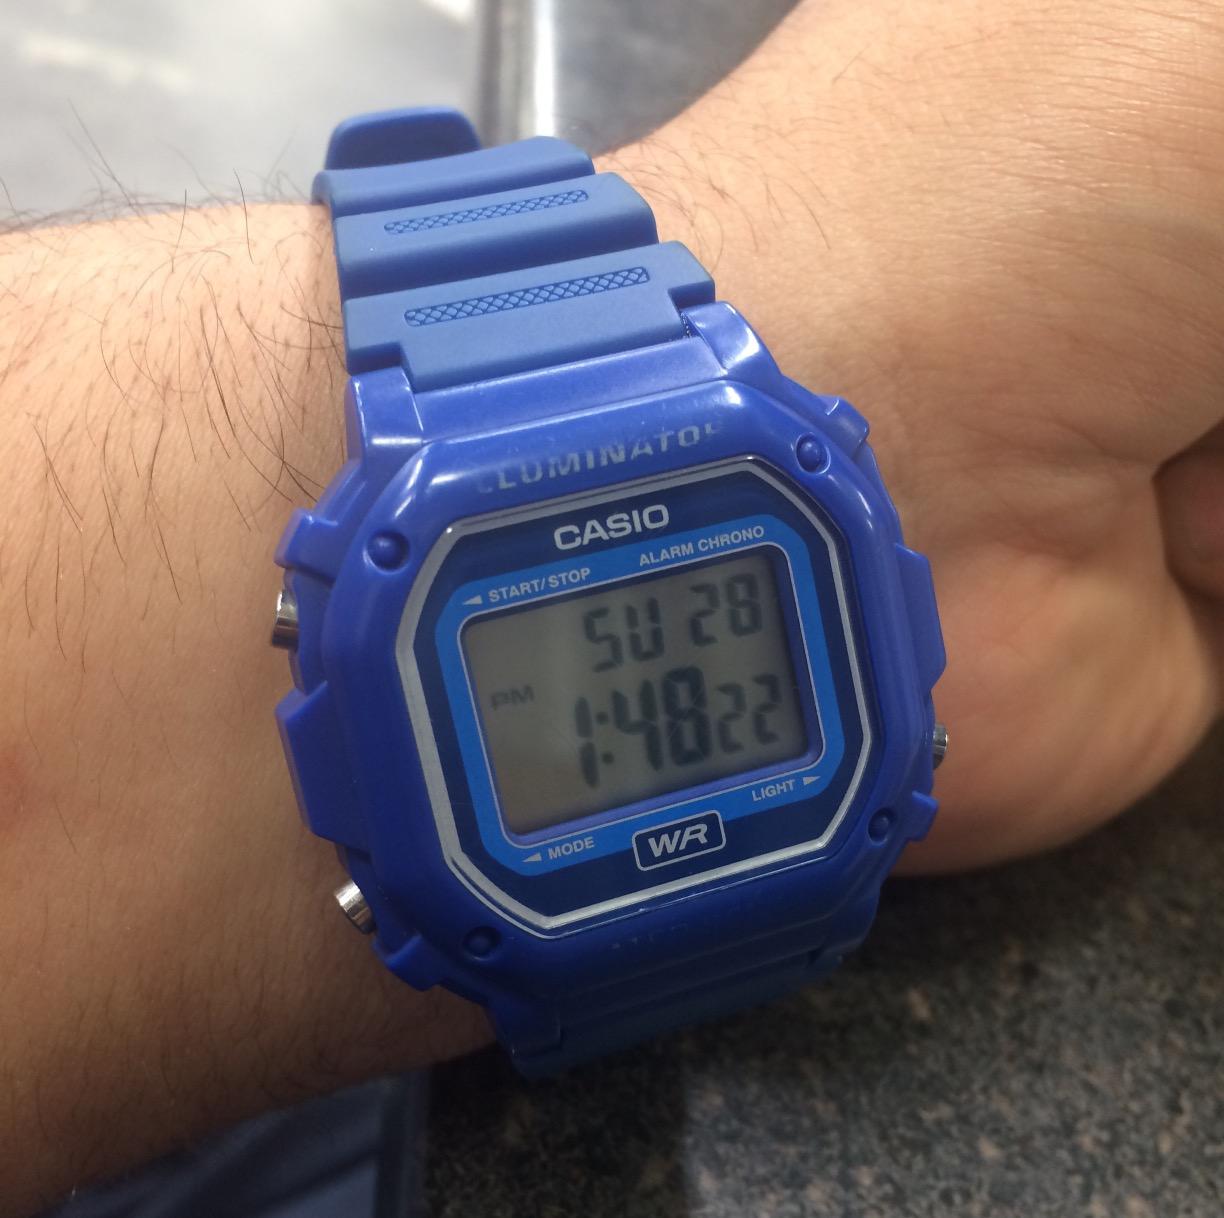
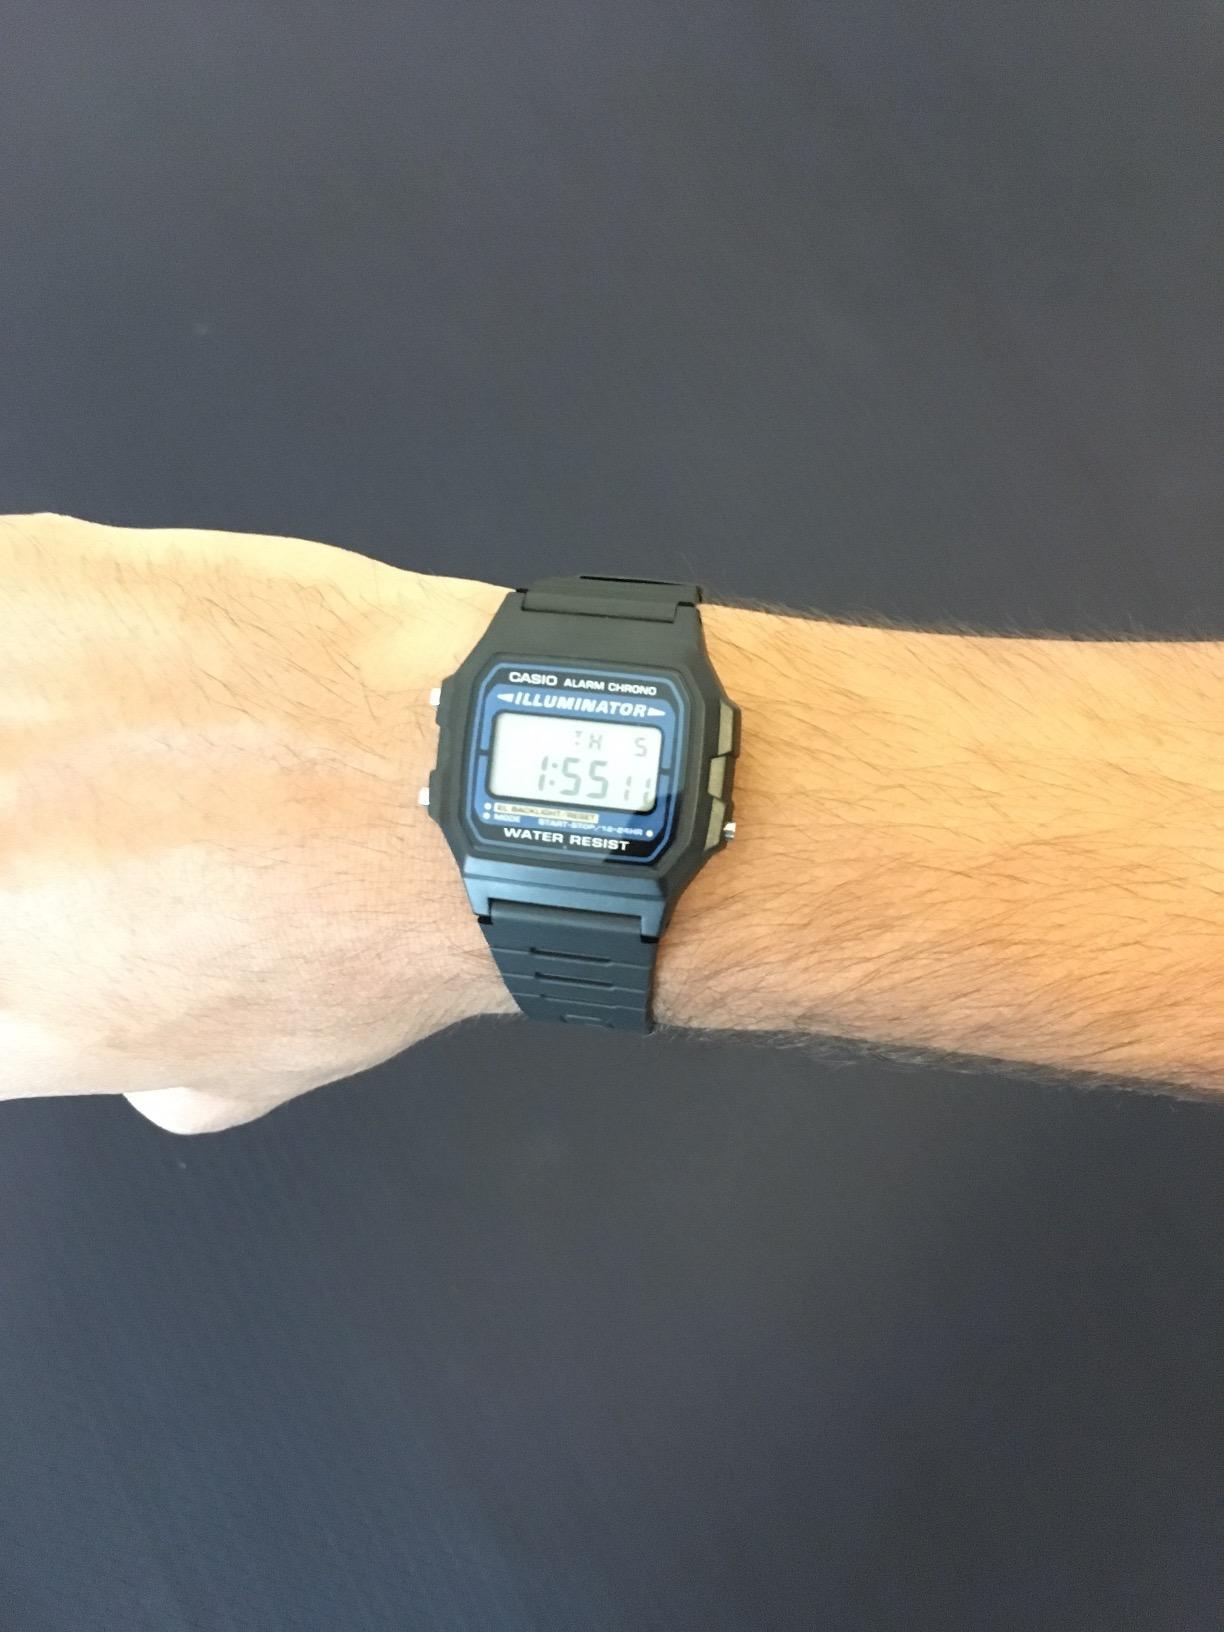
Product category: accessories_watch
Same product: no